2009 Philadelphia Phillies season

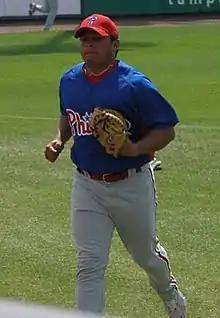
A man in a blue baseball jersey, white baseball pants with red pinstripes, and a red baseball cap jogs across the baseball field wearing a tan catcher's mitt on his left hand.

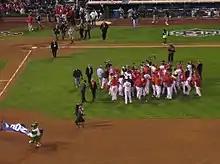
A group of men in red and white baseball uniforms gather on a baseball field.

The Phillies, as the No. 2 seed in the National League, faced off against the wild card Colorado Rockies in the first round of the playoffs. Cliff Lee pitched a complete game in the opener of the series, shutting out the Rockies through innings before allowing a single run in the ninth. He threw 113 pitches in the game, in addition to getting a hit and a stolen base in his first postseason start. The Rockies evened the series in the second game, as Cole Hamels left the stadium early to be with his wife, who went into labor with their first child. The Phillies staged comebacks twice to bring them within a run of tying the game, but could not close the door as Huston Street saved the game for Aaron Cook.